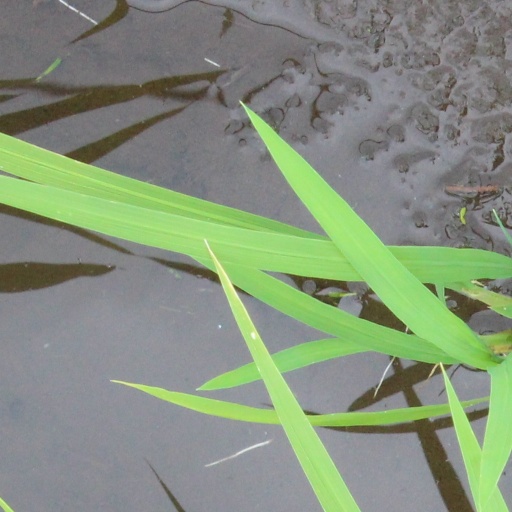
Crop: rice